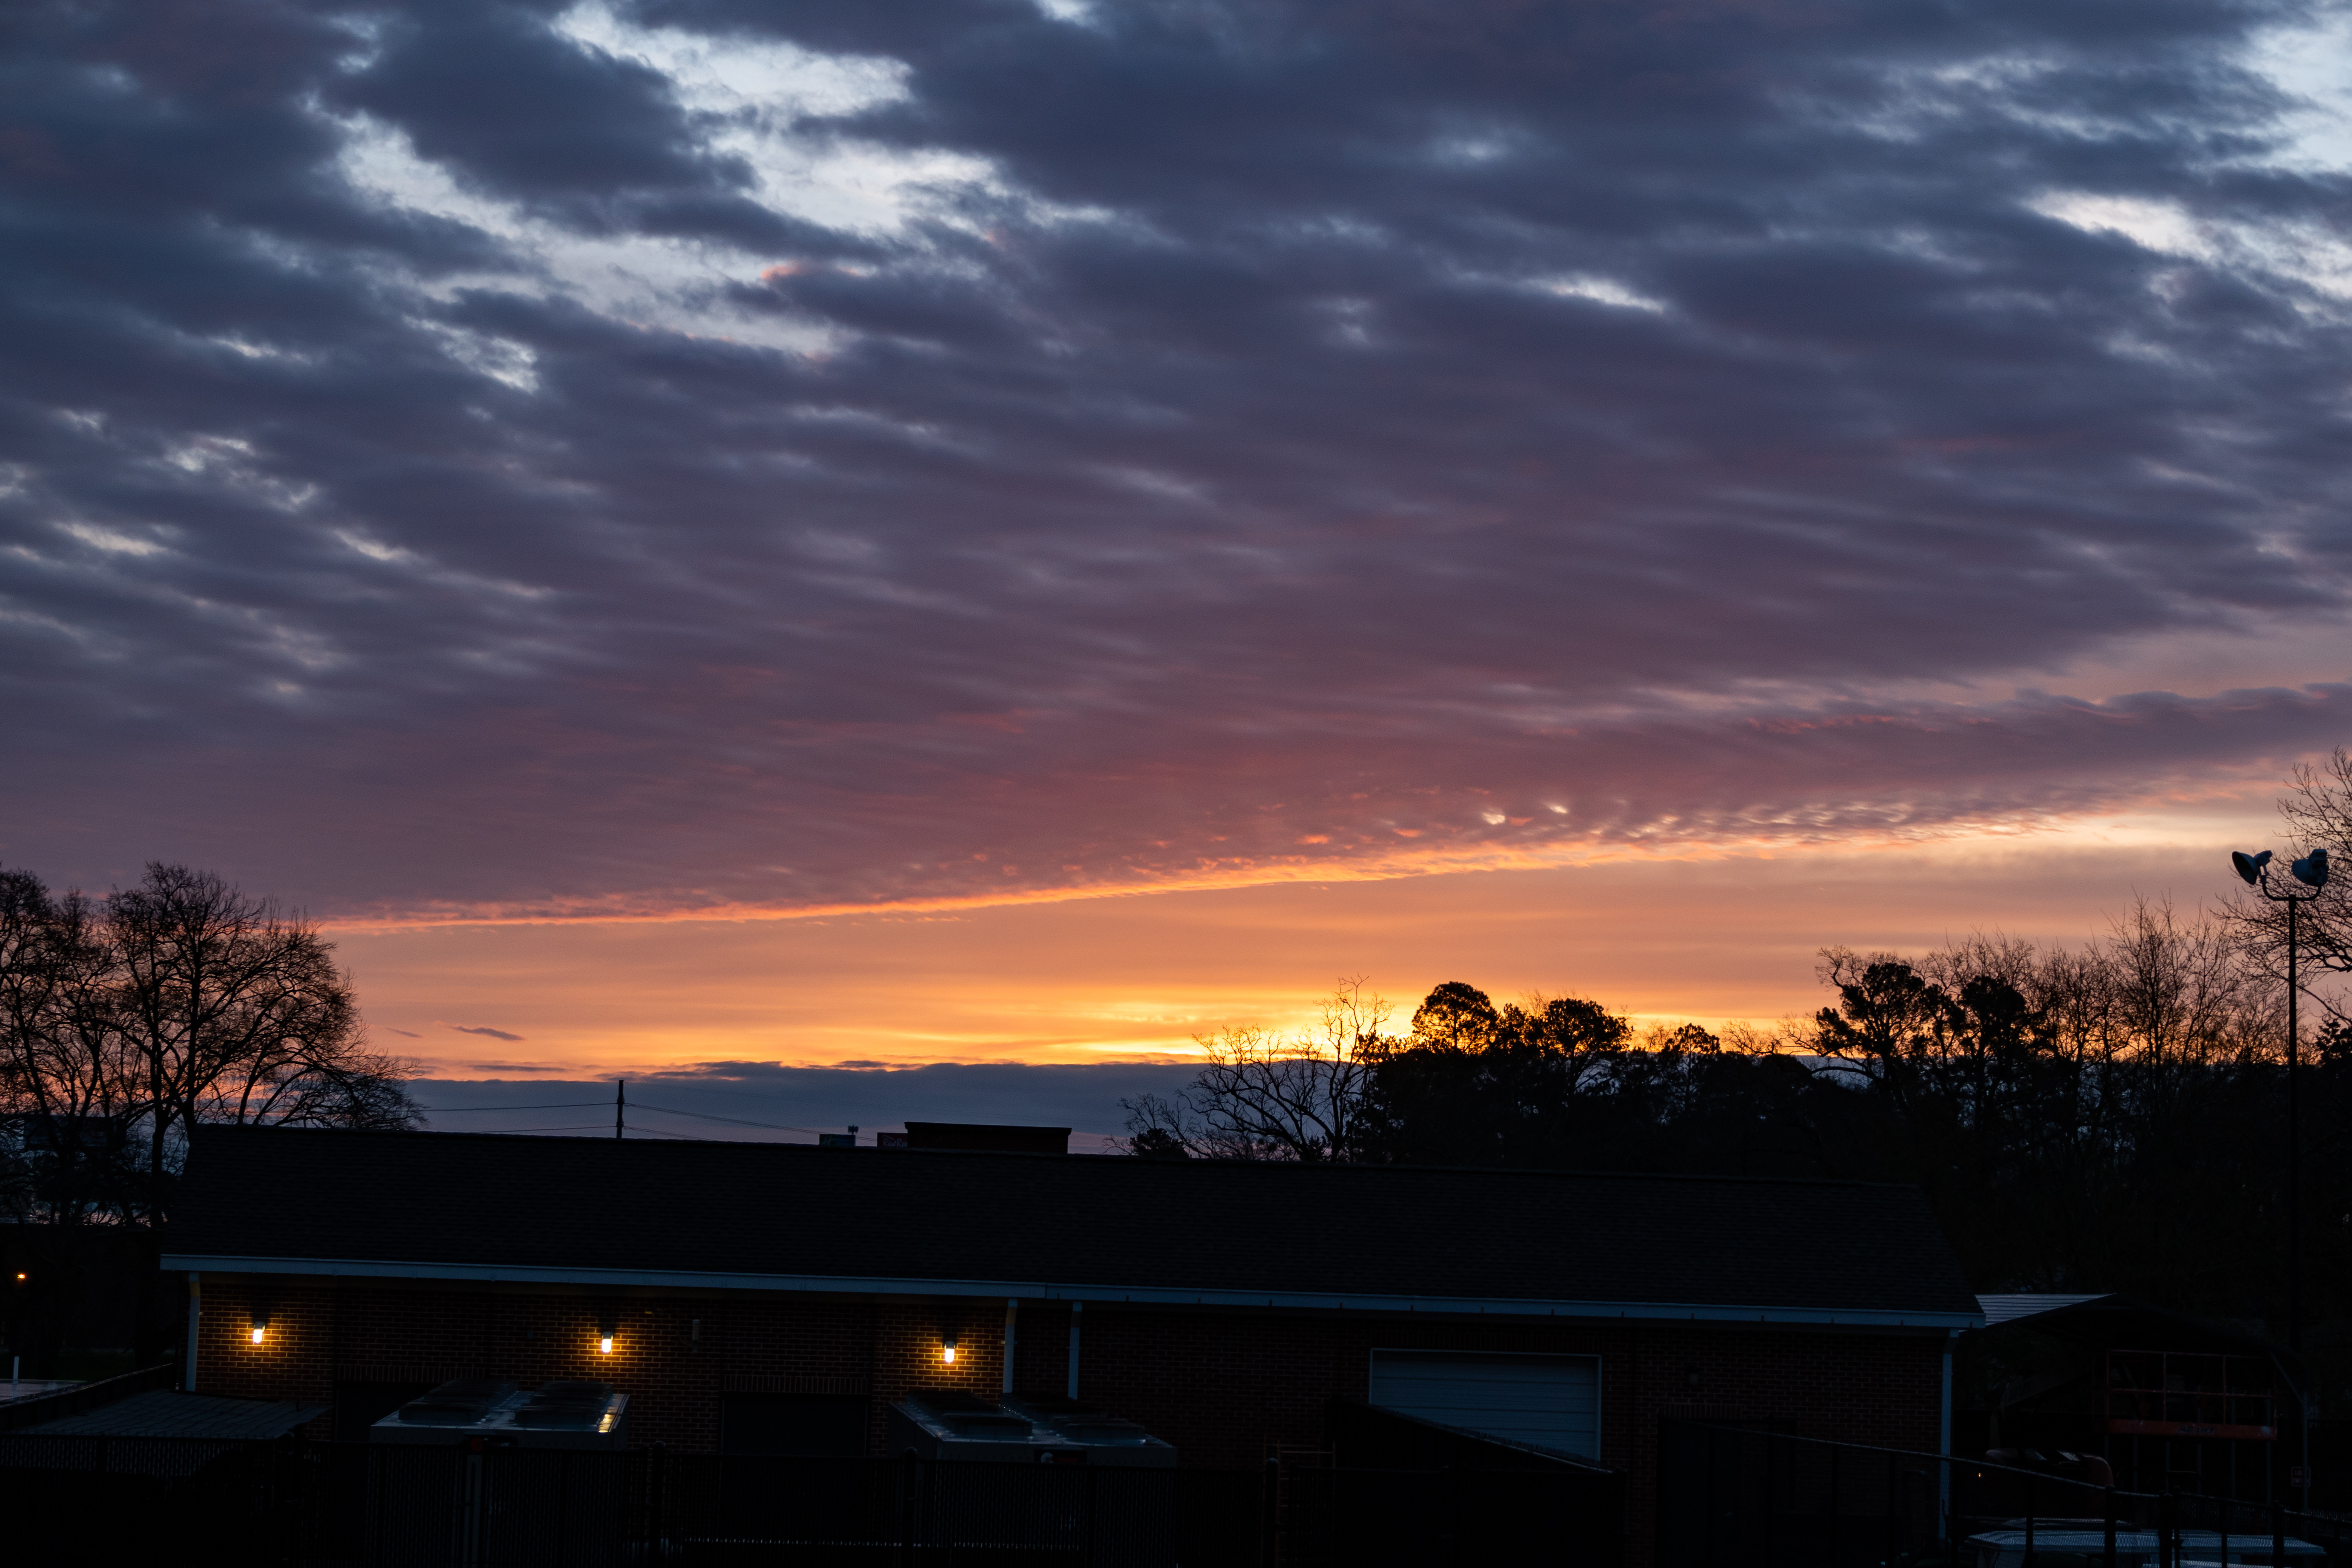
cloud, sky, atmosphere, daytime, afterglow, tree, orange, dusk, sunlight, red sky at morning, natural landscape, cumulus, horizon, landscape, sunrise, rural area, sunset, Tints and shades, city, house, sun, roof, building, dawn, meteorological phenomenon, wilderness, evening, window, night, astronomical object, ocean, suburb, heat, winter, darkness